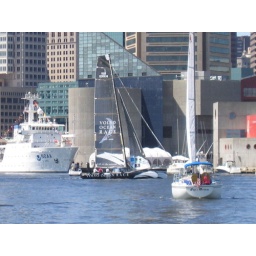
One of the 40' &amp;quot;extreme&amp;quot; boats in the Volvo event. Also, a NOAA boat near the Baltimore Aquarium.